Describe the emotion expressed in this image:  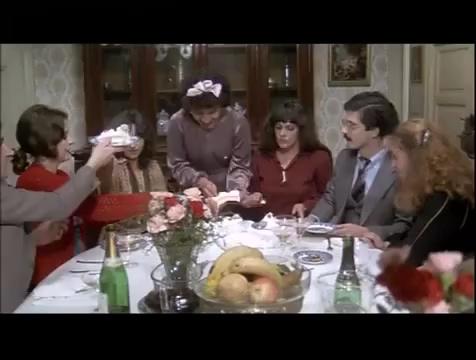
This person displays Pain, valence and arousal with low intensity.